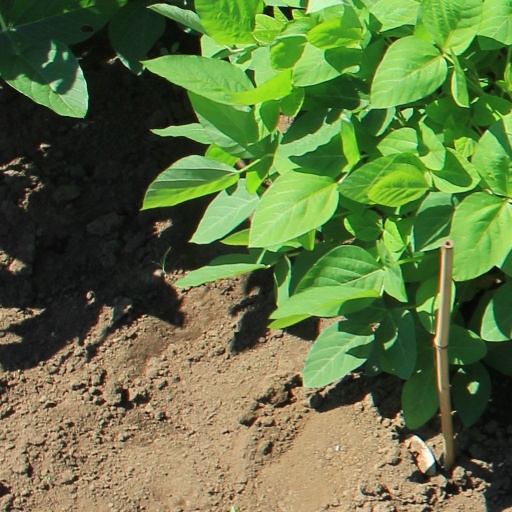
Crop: soybean